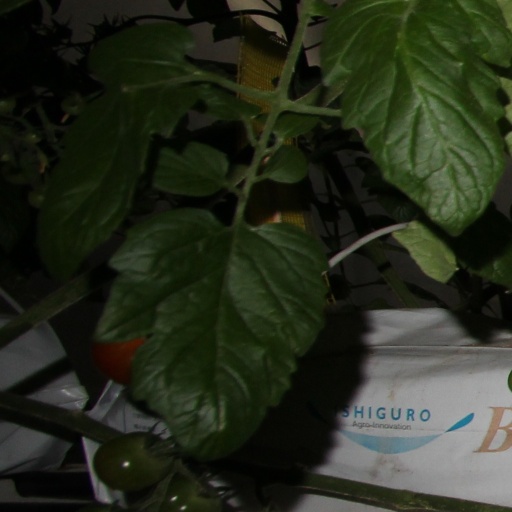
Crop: tomato